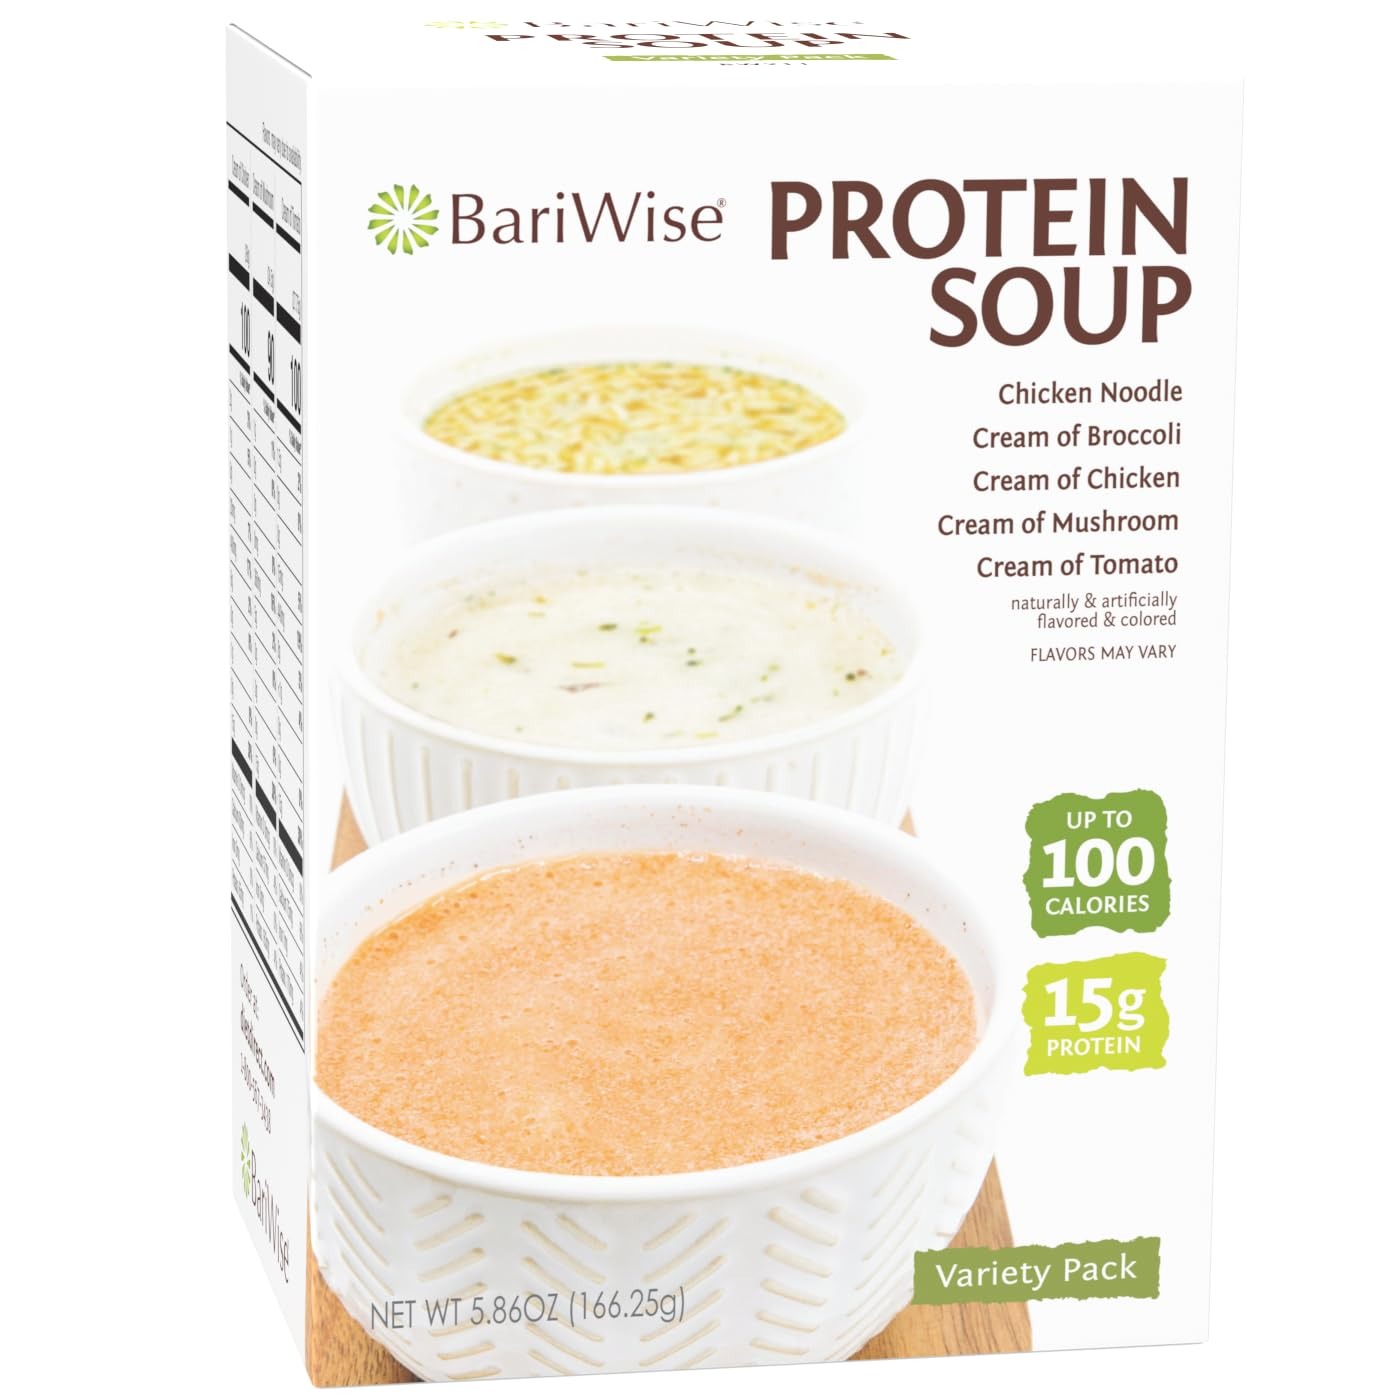
Item Name: BariWise Protein Soup Mix, Variety Pack, 15g Protein, Low Carb (7ct)
Bullet Point 1: Delicious Protein Soup: Packed with 15g of protein & only 1-8g of carbs into each delicious 70-100 calorie serving
Bullet Point 2: Saves Time: Instead of working over the stove for hours making bouillon, simply add 6-8 oz. of hot water per serving for a quick and healthy side to any meal
Bullet Point 3: Daily Routine: With 7 individually packaged servings per box, it's easy to enjoy a guilt free treat every day of the week!
Bullet Point 4: Weight Management Nutrition: Create an individual diet regime with our delicious range of drinks, shakes, breakfasts, entrees, supplements, soups and more.
Bullet Point 5: Trusted Brand: BariWise is focused on delivering delicious high-protein, low-carb options that meet the nutritional needs of most health and wellness lifestyles. Whether maintaining or just getting started in one's health journey, we have something tasty to help reach wellness goals!
Product Description: BariWise protein soup mix provides all of the health benefits of a homemade soup, with none of the hassles. Each 70-100 calorie serving provides an amazing 15 grams of protein and only 1-8 grams of carbohydrates! Simply add 6-8 oz. of hot water, stir, and have a convenient and healthy meal. Individual packaging means it's easy to bring this guilt-free treat anywhere on the go. No matter if the goal is to manage weight, or simply eat healthy, BariWise protein soup mix is an excellent addition to any diet! BariWise - Weight Management Nutrition BariWise weight-management products are scientifically designed for exceptional nutritional value to augment any healthy weight management plan. The BariWise commitment to quality goes beyond creating a complete line of protein products with the essential nutrients needed to help manage weight fast, they make dieting fun with foods that actually taste good. We're here to help reach weight management goals, indulge in our Protein Diet Soup today! Nutritional Labeling Requirements: Due to the FDA's proposed rule to change the Nutrition Facts Label, nutritional content may vary. *Manufacturers may change their product formulation or consistency.
Value: 41.02
Unit: Ounce

Price: 29.395